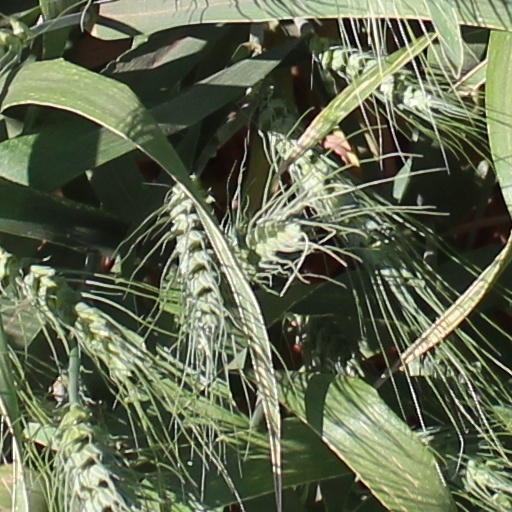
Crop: wheat